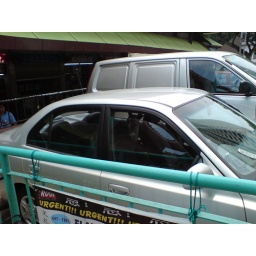
dog in car